Iwahana Station

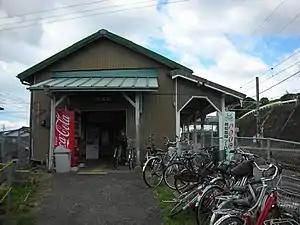
Iwahana Station in September 2008

is a passenger railway station located in the city of Ube, Yamaguchi Prefecture, Japan. It is operated by the West Japan Railway Company (JR West).